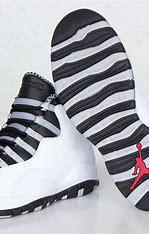
Brand: Jordan
Model: 10 Retro